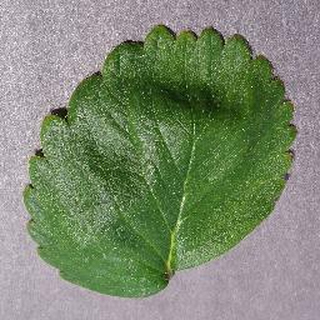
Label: healthy_strawberry